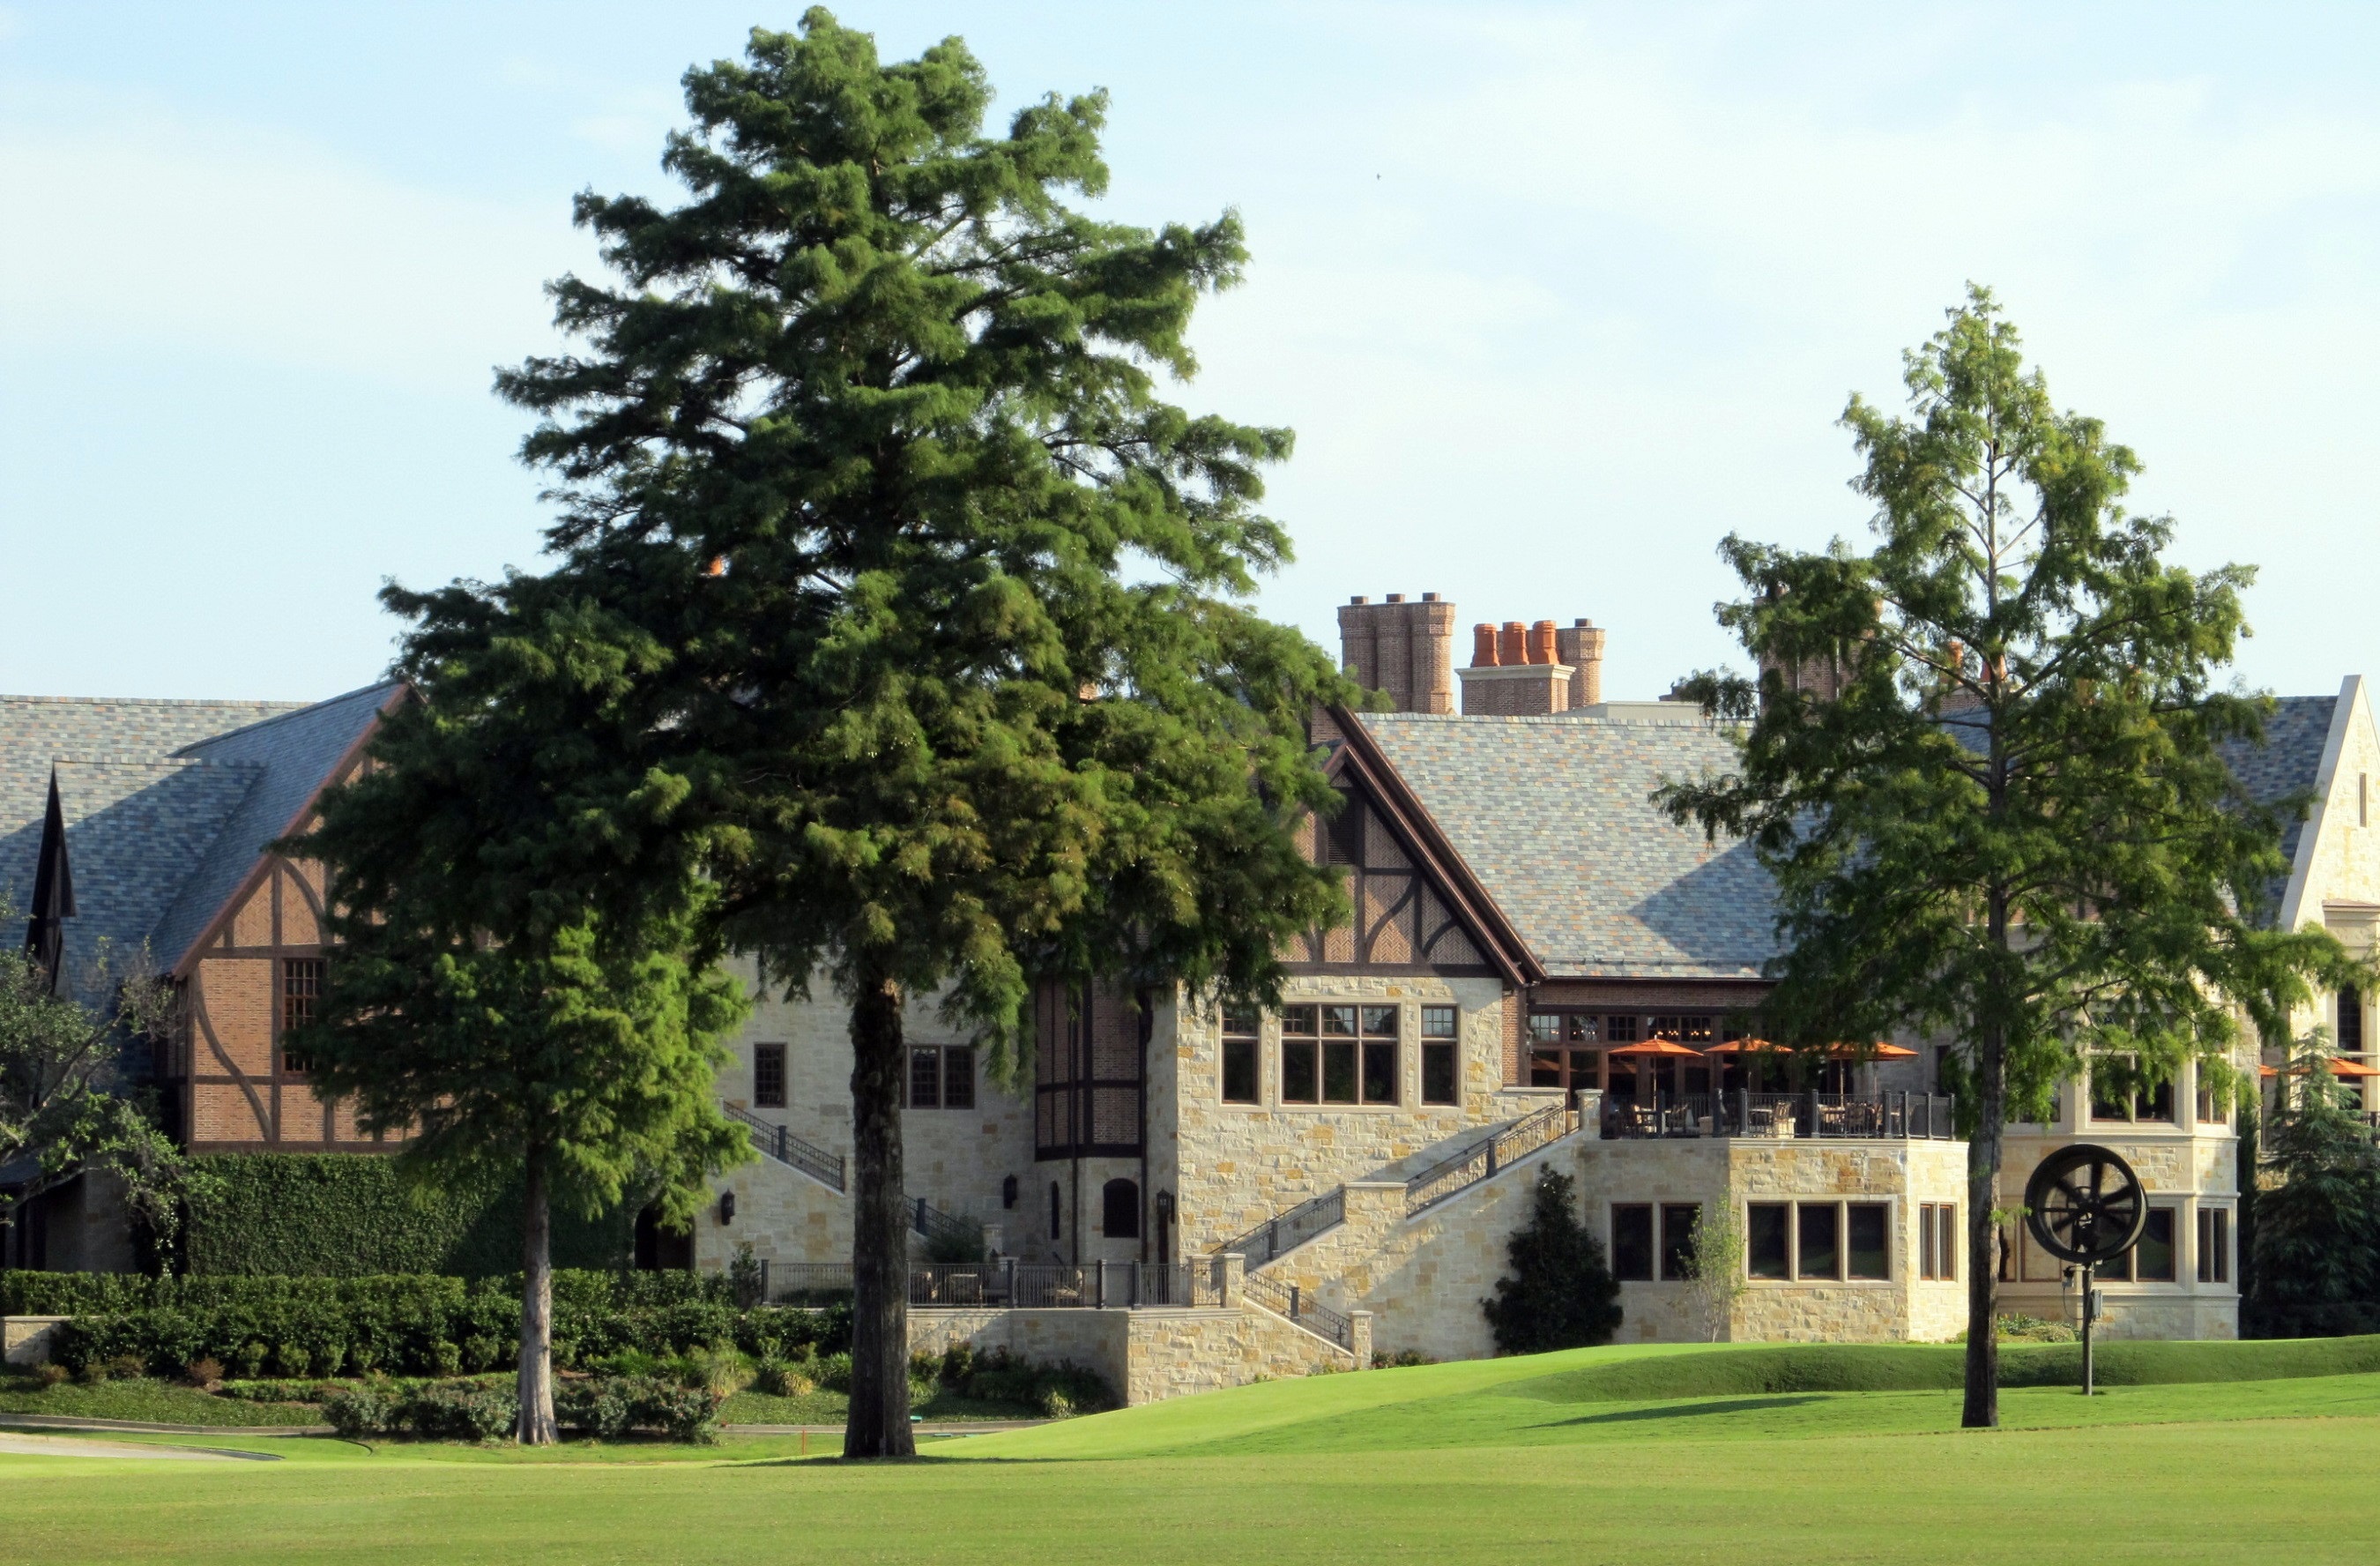
tree, grass, lawn, mansion, house, building, home, recreation, green, facade, property, club, leisure, golf, golf course, estate, fairway, manor house, stately home, clubhouse, residential area, country club